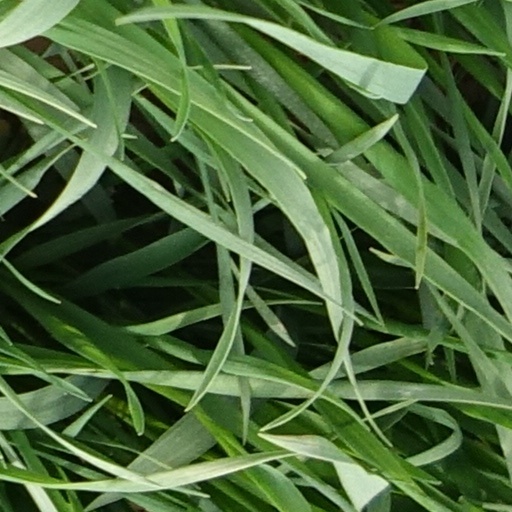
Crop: wheat